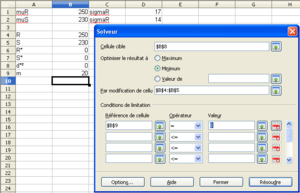
Solveur de LibreOffice Calc 3.5.4.2 pour une optimisation quadratique.
La méthode FORM-SORM est une méthode utilisée en fiabilité pour déterminer la probabilité de défaillance d'un composant.